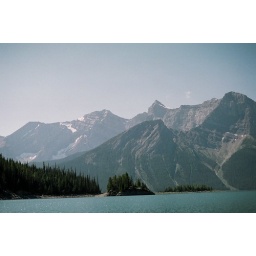
The water was like a sheet of glass when we arrived with our canoe in the morning.